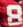
Number: 8